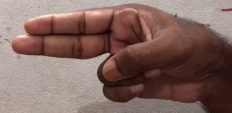
ASL sign: H